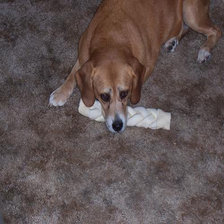
Species: dog
Breed: beagle